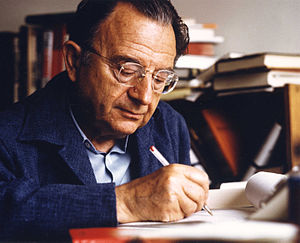
Erich Fromm
Erich Seligmann Fromm var en tysk jøde, der flygtede fra naziregimet og bosatte sig i USA. Han var socialpsykolog, psykoanalytiker, sociolog, humanistisk filosof og demokratisk socialist.